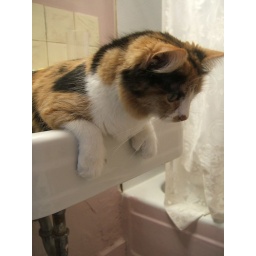
jarboe being cute in the sink